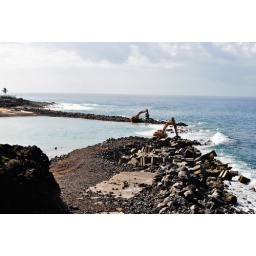
Something you don't see often, two diggers in the sea, building a beach